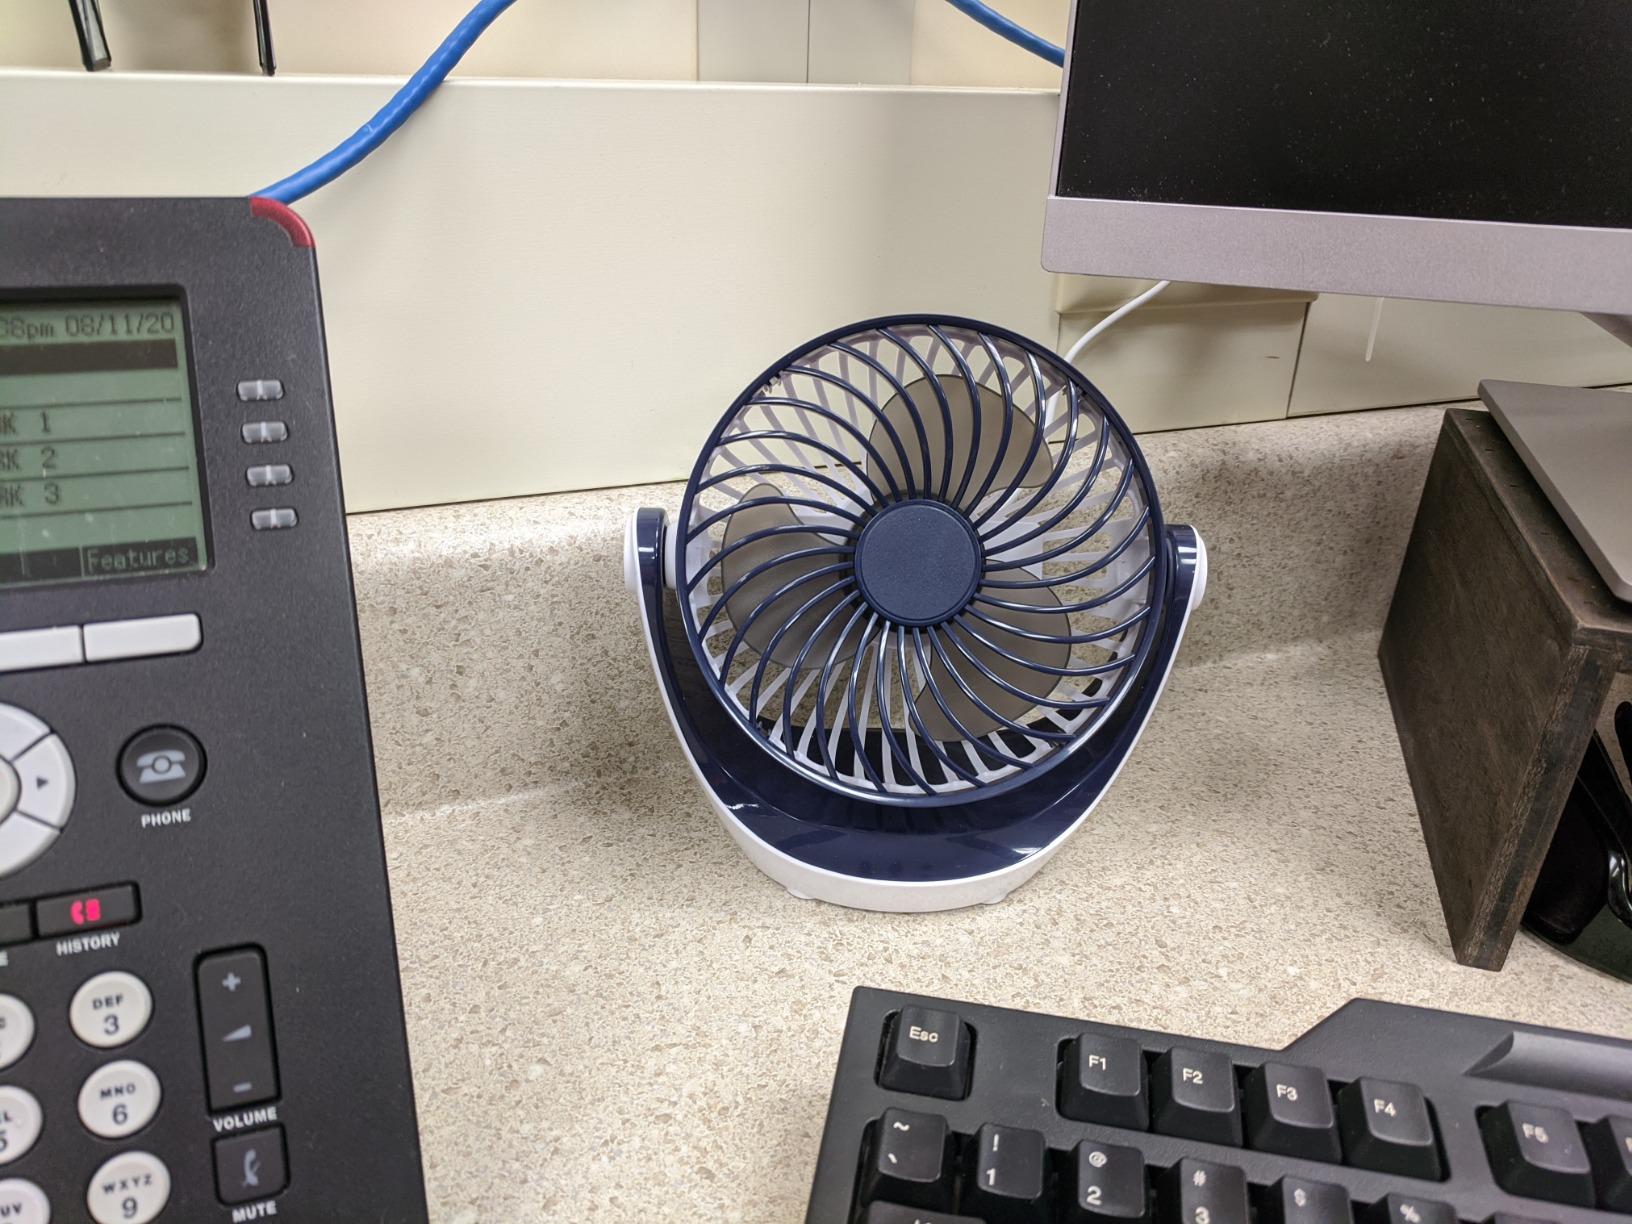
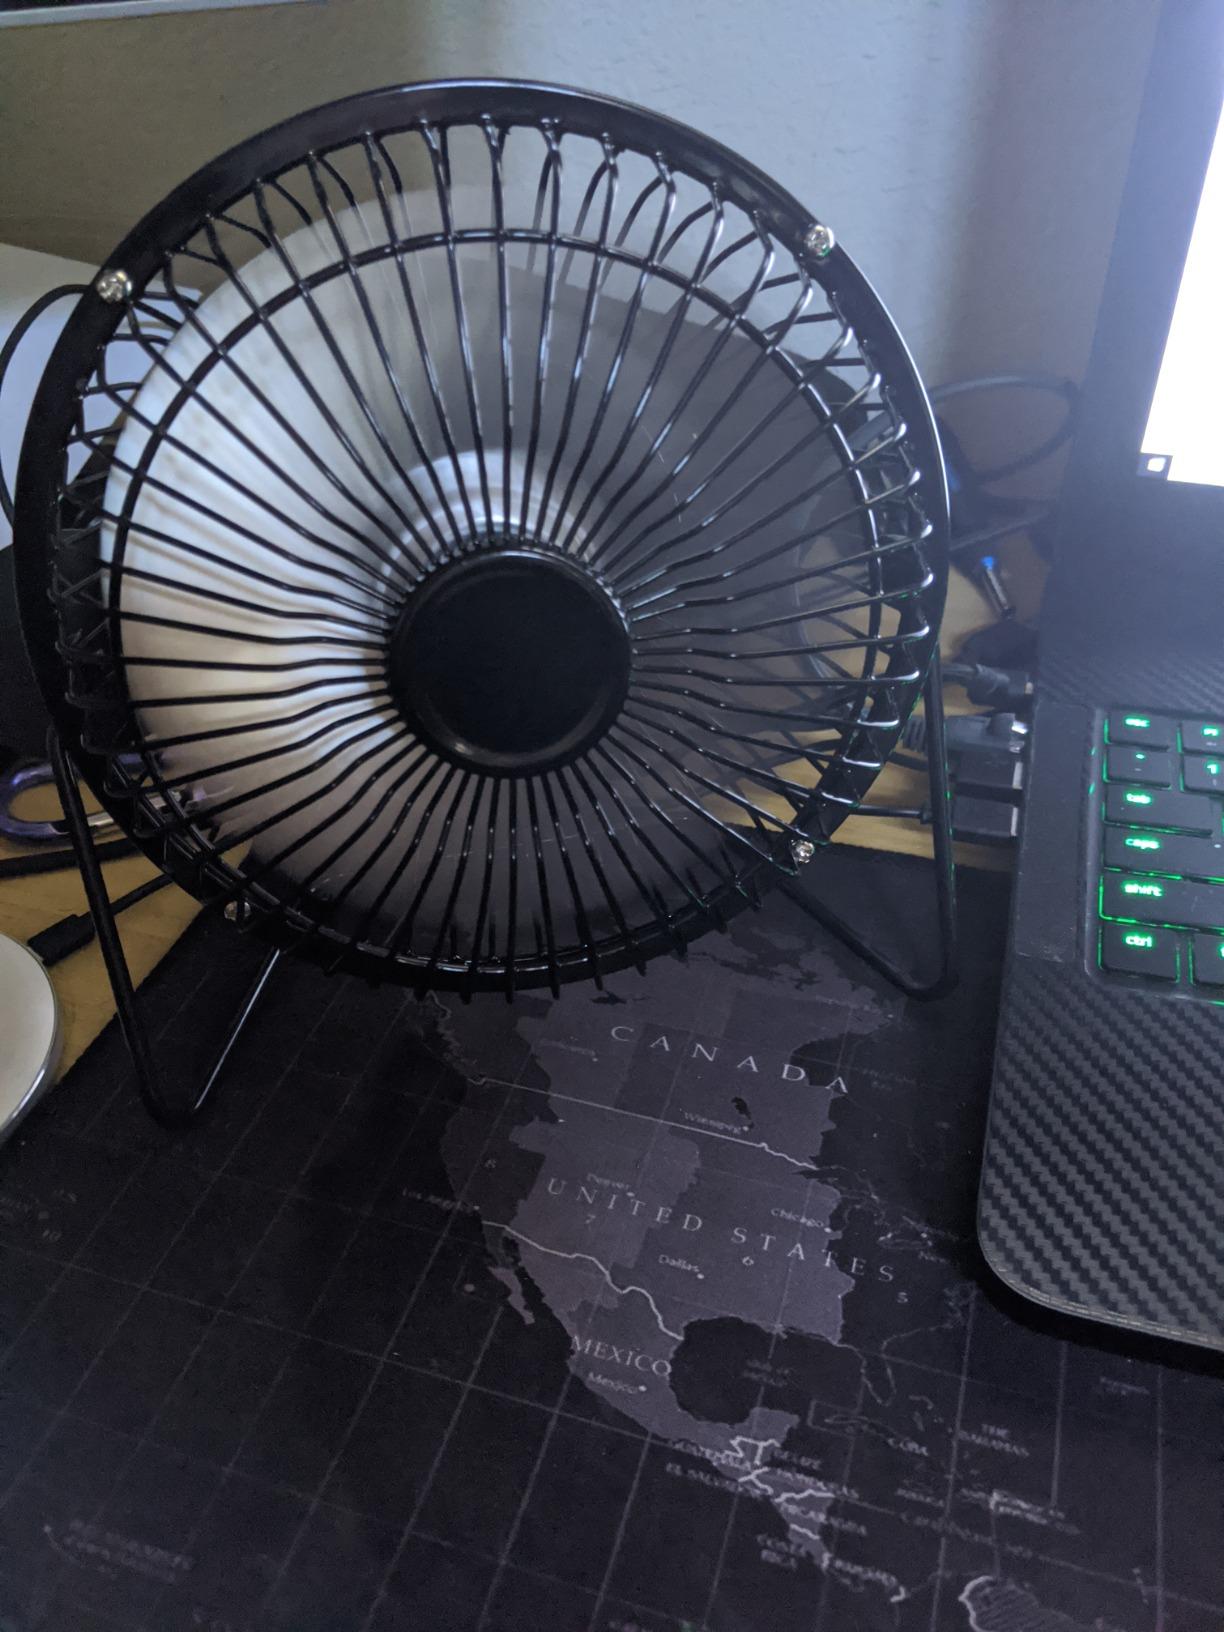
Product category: fan
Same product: no